Bravi

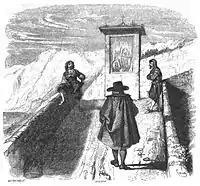
The priest don Abbondio sees at once that the thugs waiting for him are "bravi". A scene from the opening of Manzoni’s "I promessi sposi".

Bravi (sing. "bravo"; sometimes translated as 'bravoes') were coarse soldiers or hired assassins employed by the rural lords (or dons) of northern Italy in the sixteenth and seventeenth centuries to protect their interests. The word derives, probably, from the Latin "pravus" (bad, wicked, evil) via the Spanish "bravo", in the sense of violent, aggressive, savage, and impulsive.